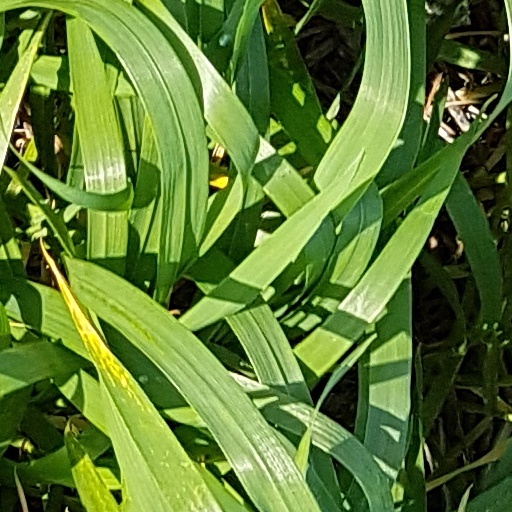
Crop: wheat